Ricardo Menéndez Salmón

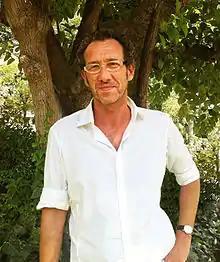
Ricardo Menéndez Salmón

Ricardo Menéndez Salmón is a Spanish novelist and writer. He was born in Gijón in Asturias province. He has written more than half a dozen novels.